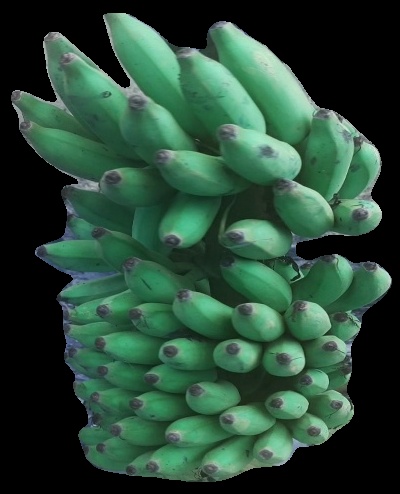
Variety: elakki-bale
Grade: grade2